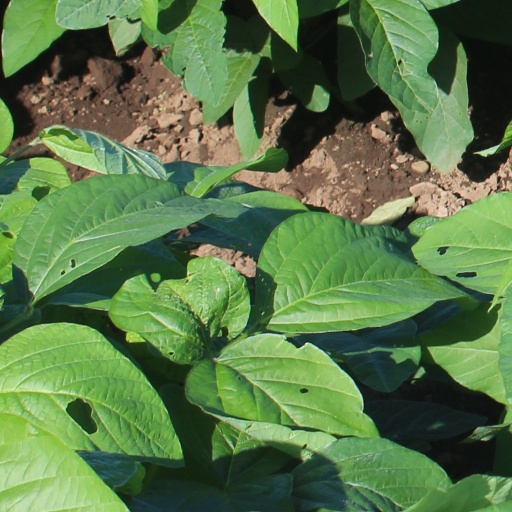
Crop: soybean